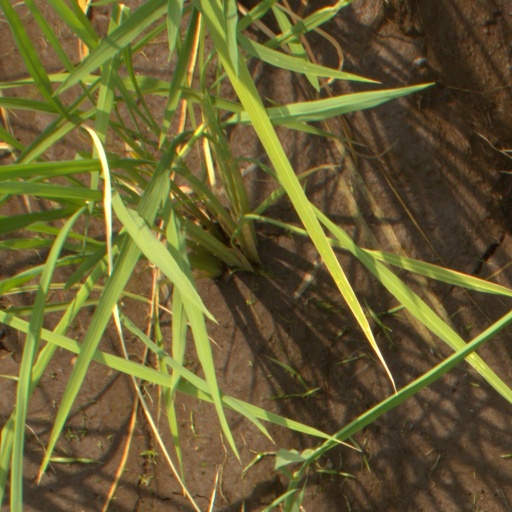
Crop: rice